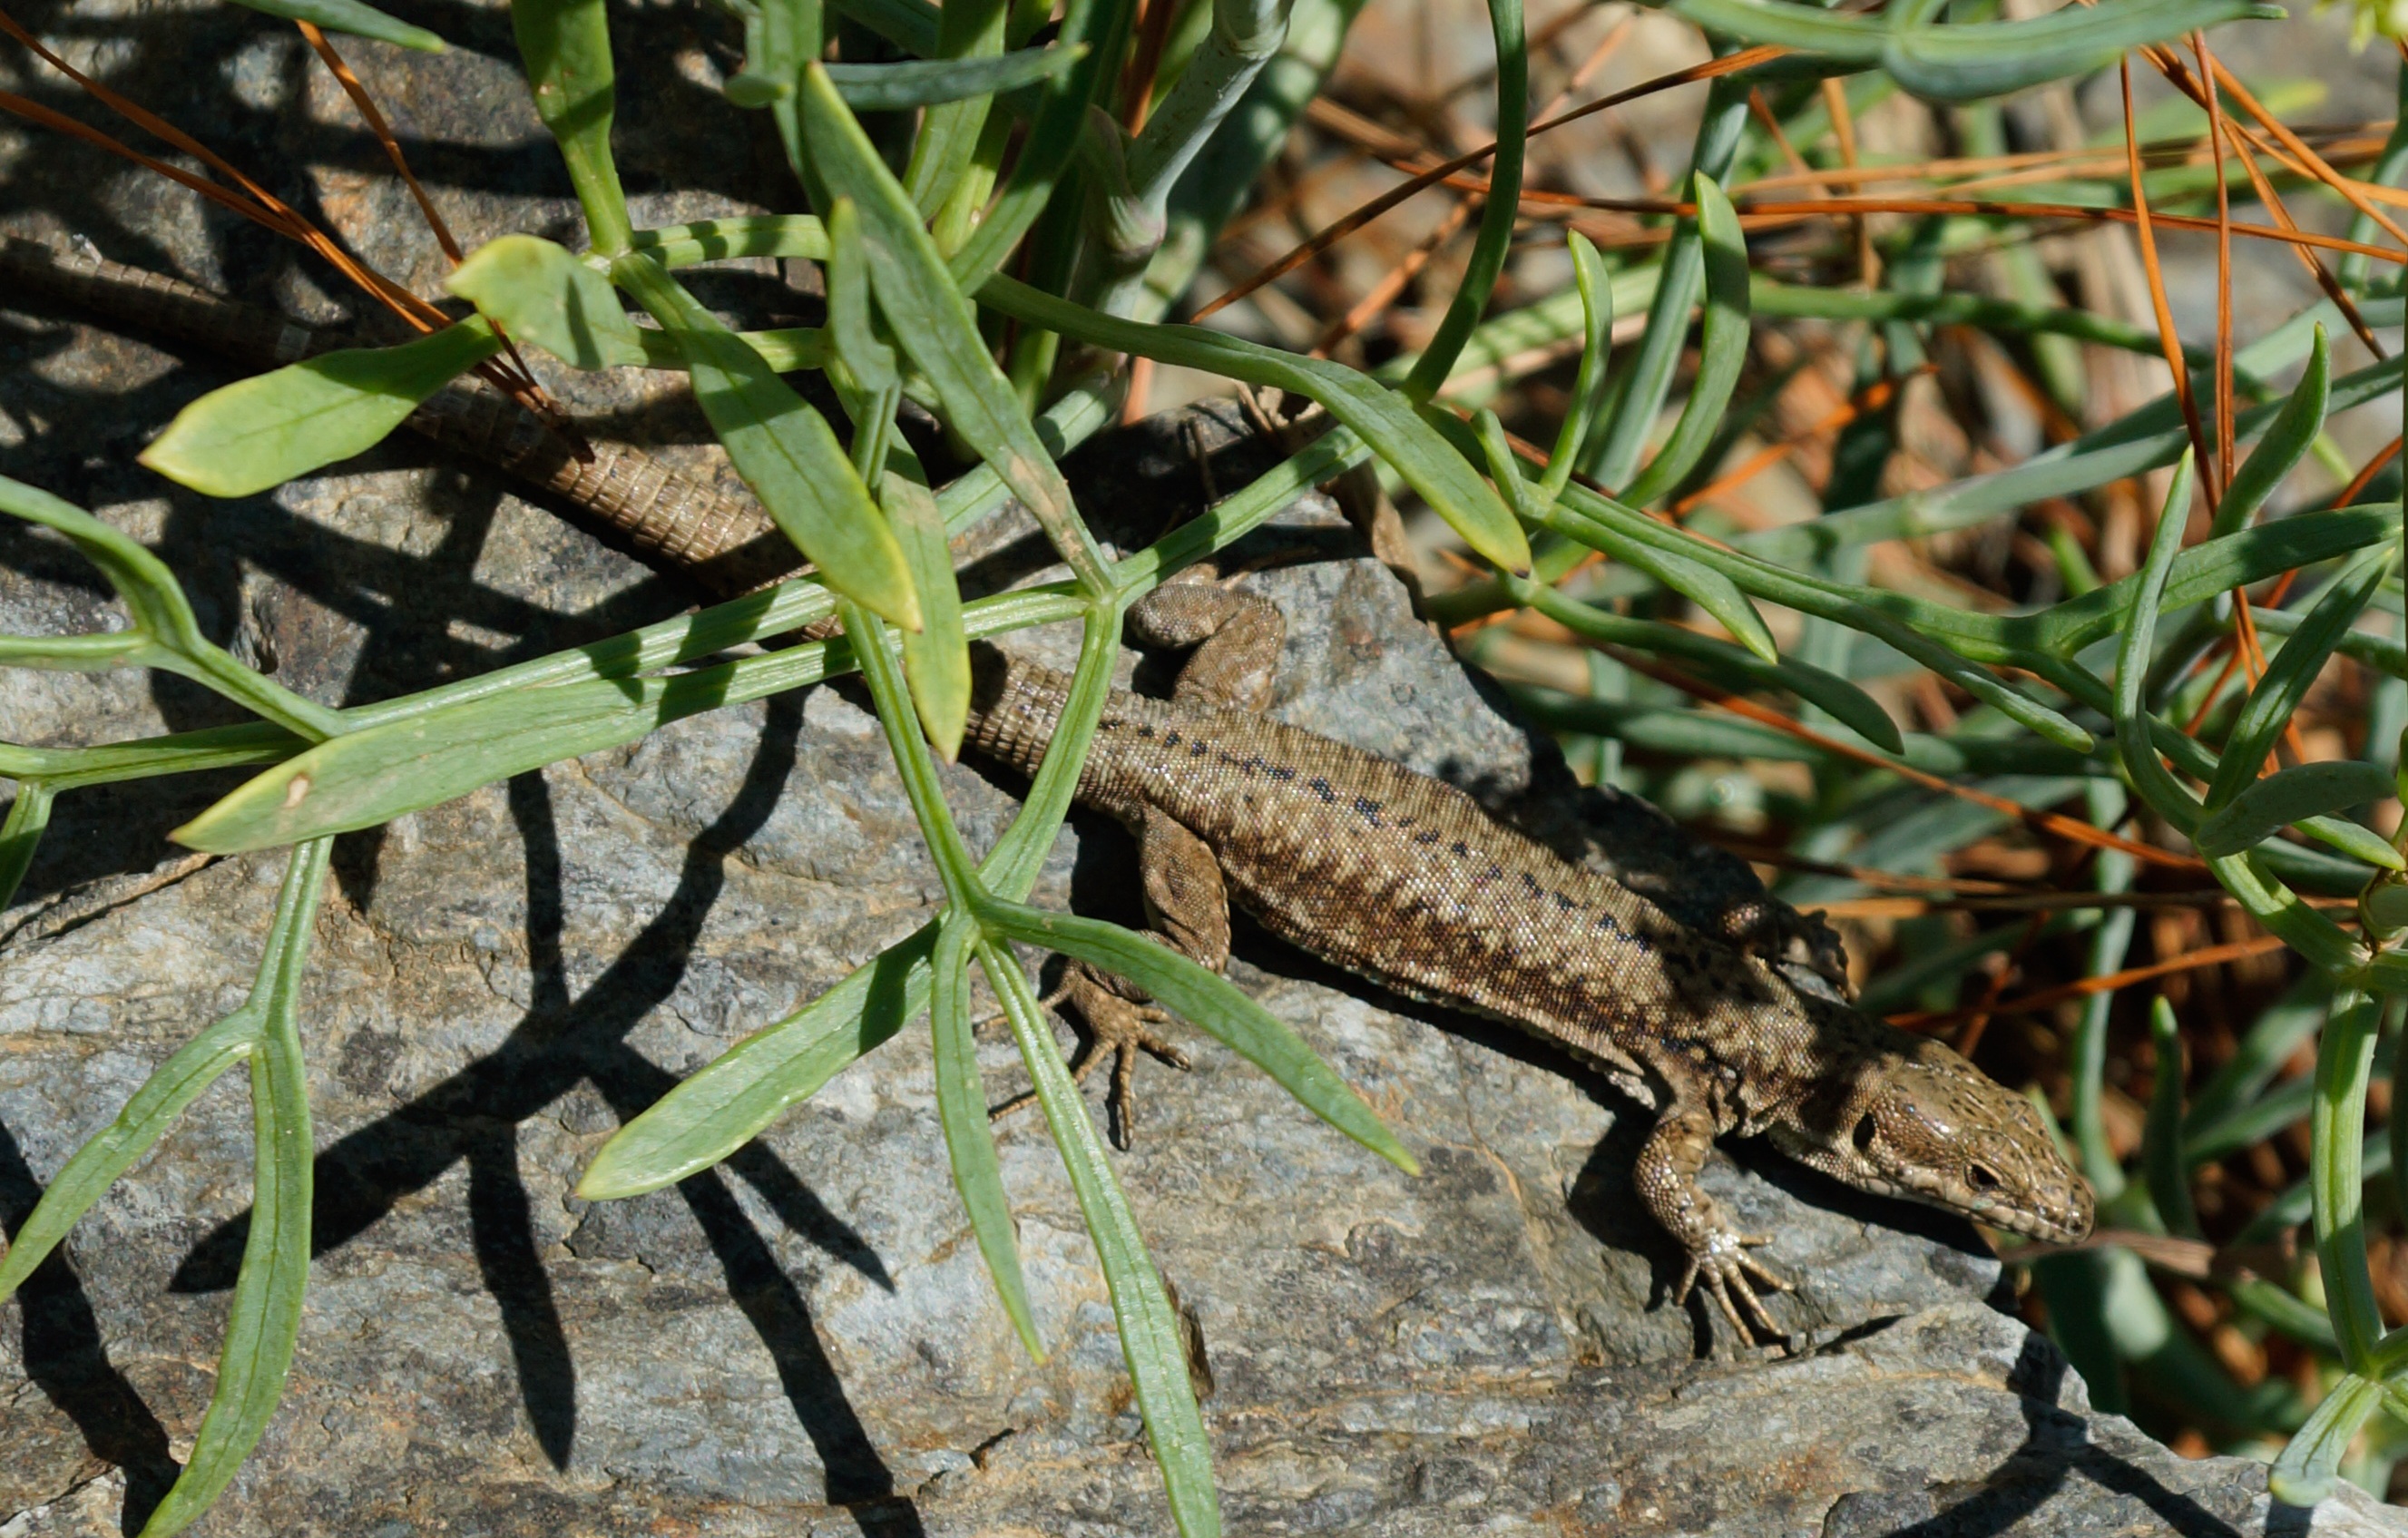
sun, animal, stone, wildlife, wild, reptile, fauna, lizard, vertebrate, scales, lacerta, scaled reptile, lacertidae